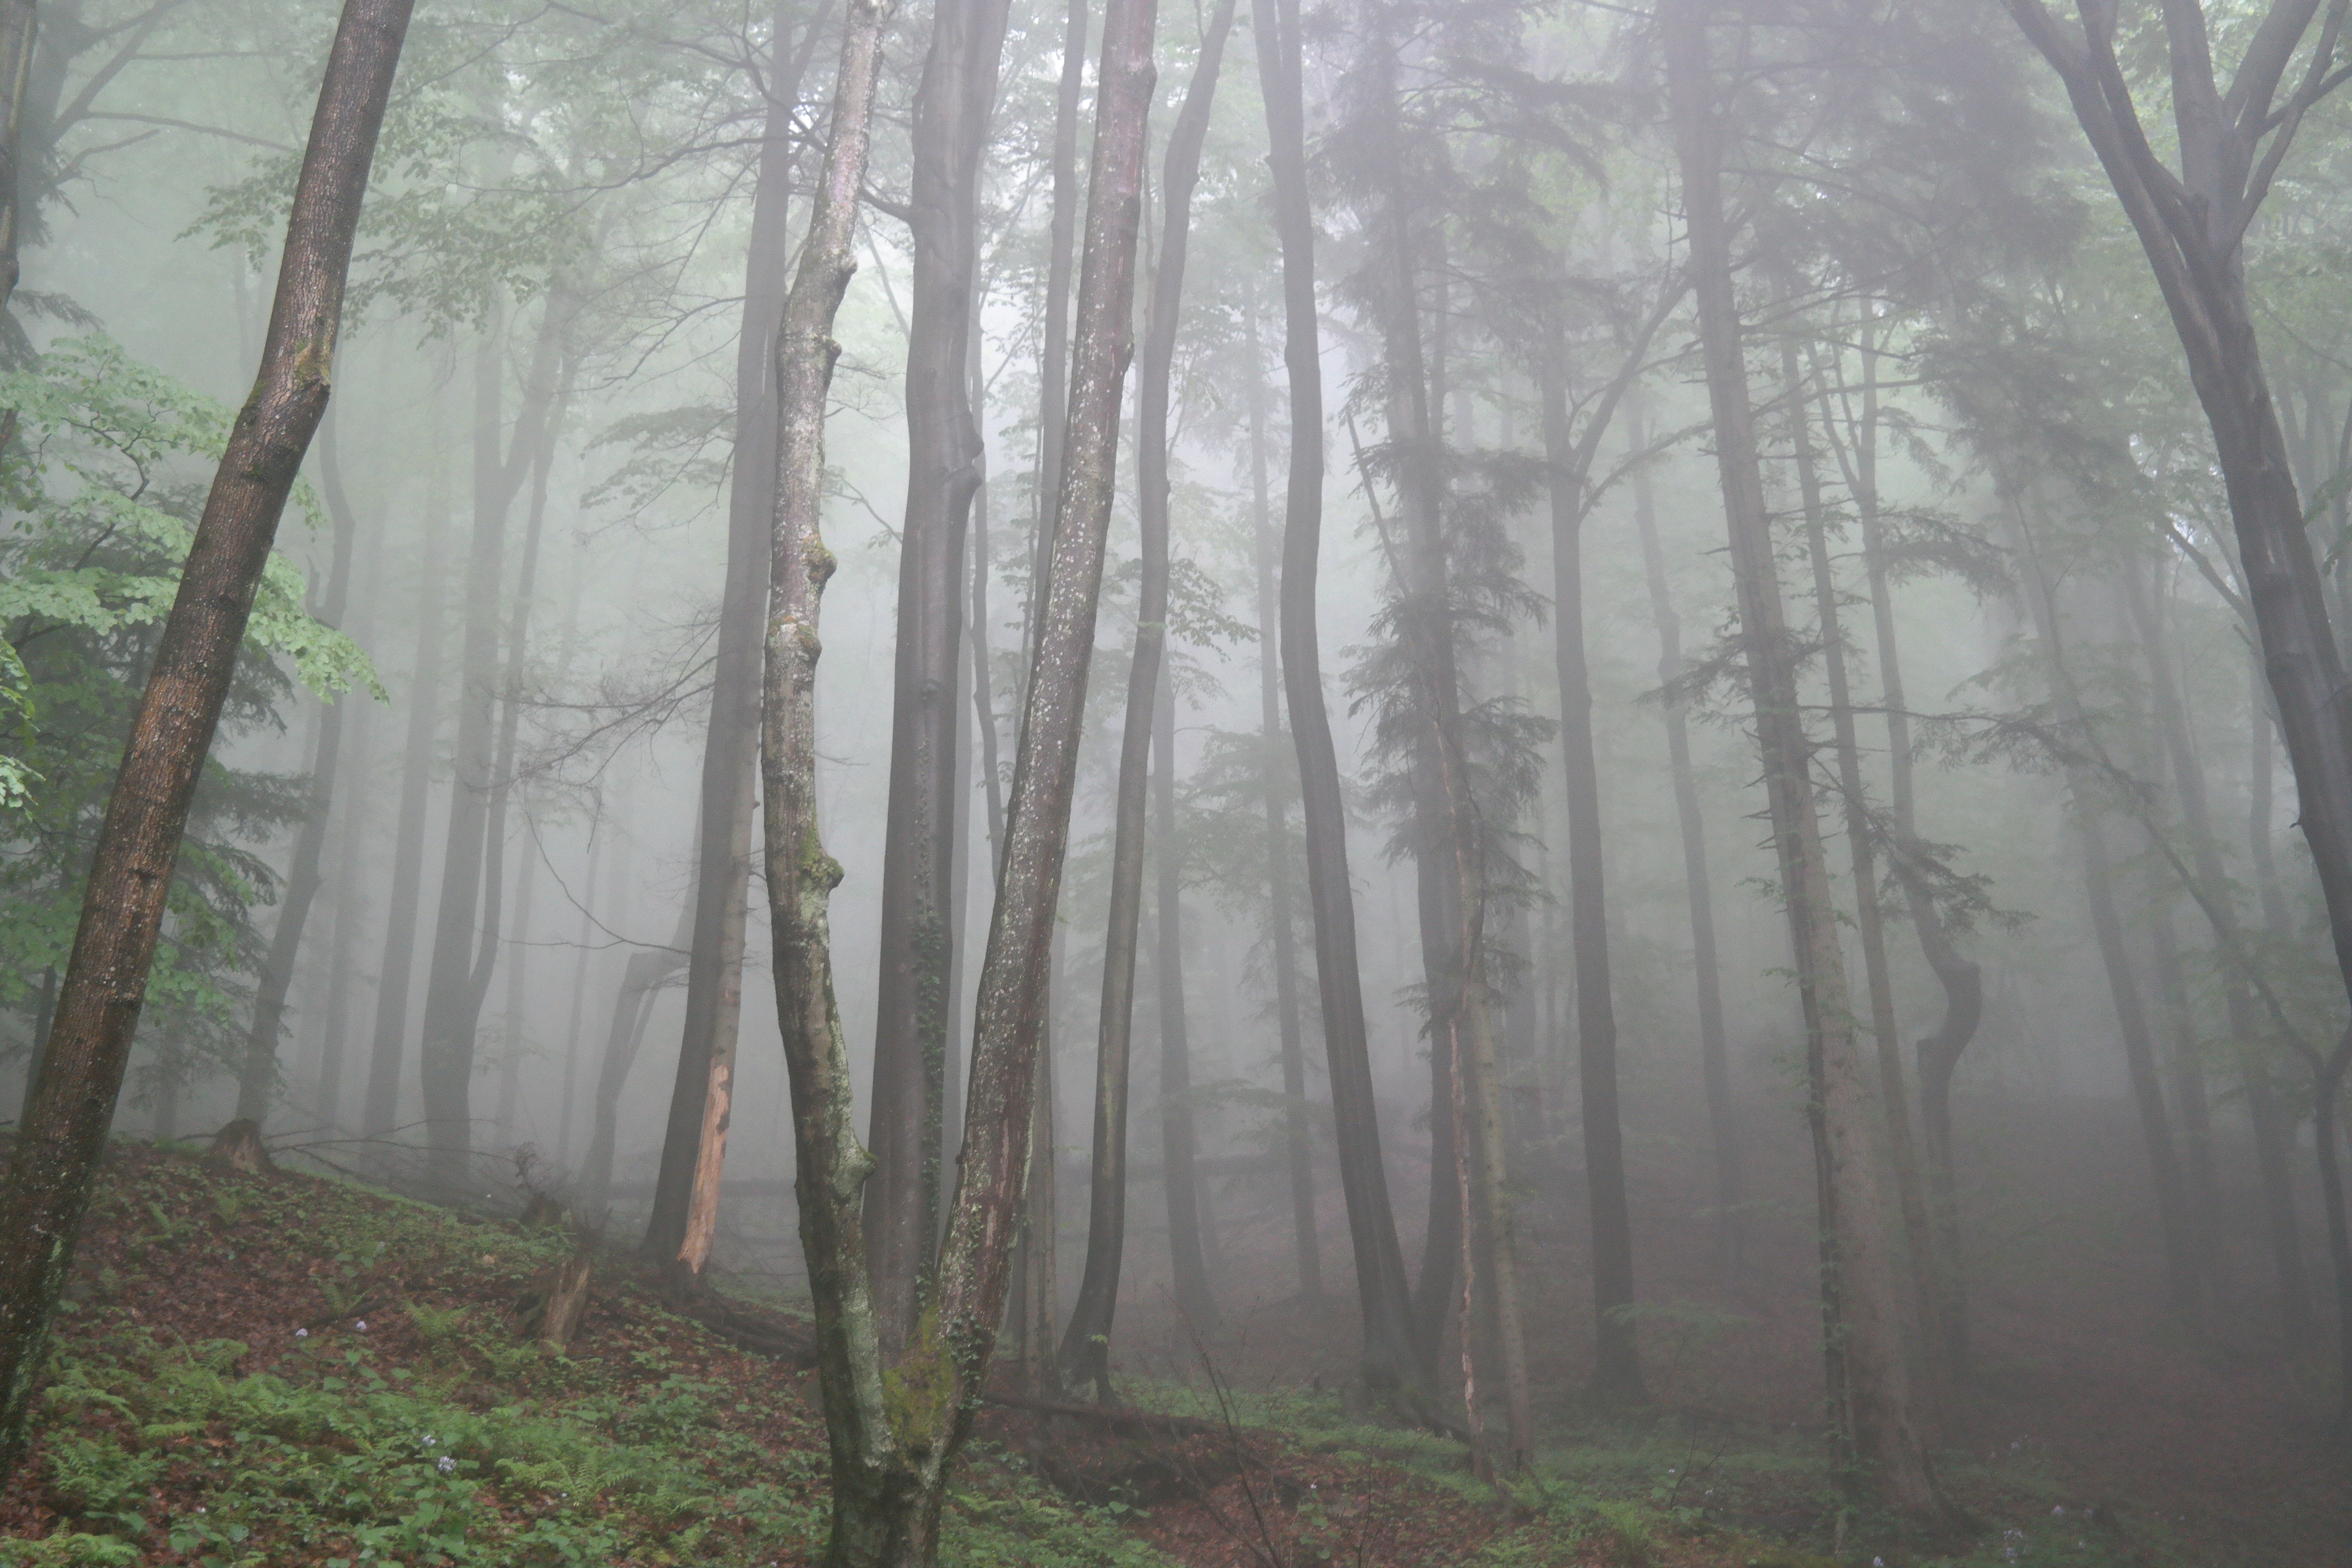
tree, nature, forest, branch, cold, fog, mist, sunlight, morning, jungle, weather, trees, rainforest, deciduous, woodland, habitat, ecosystem, forest path, colourless, biome, old growth forest, natural environment, geographical feature, atmospheric phenomenon, woody plant, temperate broadleaf and mixed forest, temperate coniferous forest